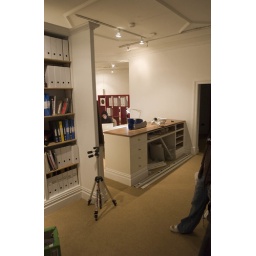
new office in harrogate. love it!!! behind my desk